Åbo Bloodbath

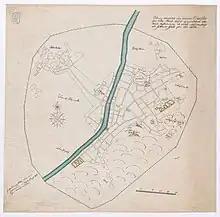
Map of Turku (Åbo) in 1634. The massacre took place in the Old Great Square, to the east of the bend in the Aura River.

The Åbo Bloodbath of 10 November 1599 was a public execution in the town of Turku (Åbo), Finland, then part of the Kingdom of Sweden, in the context of the war against Sigismund. Sweden was by then in the final phase of a civil war, with one faction supporting King Sigismund III Vasa, who also was King and Grand Duke of Poland–Lithuania, and another faction supporting Duke Charles of Södermanland, the later Charles IX, Sigismund's paternal uncle. After winning the upper hand in the dispute, Charles crushed the last resistance to his rule, particularly in Finland, while Sigismund had already retreated to Poland.